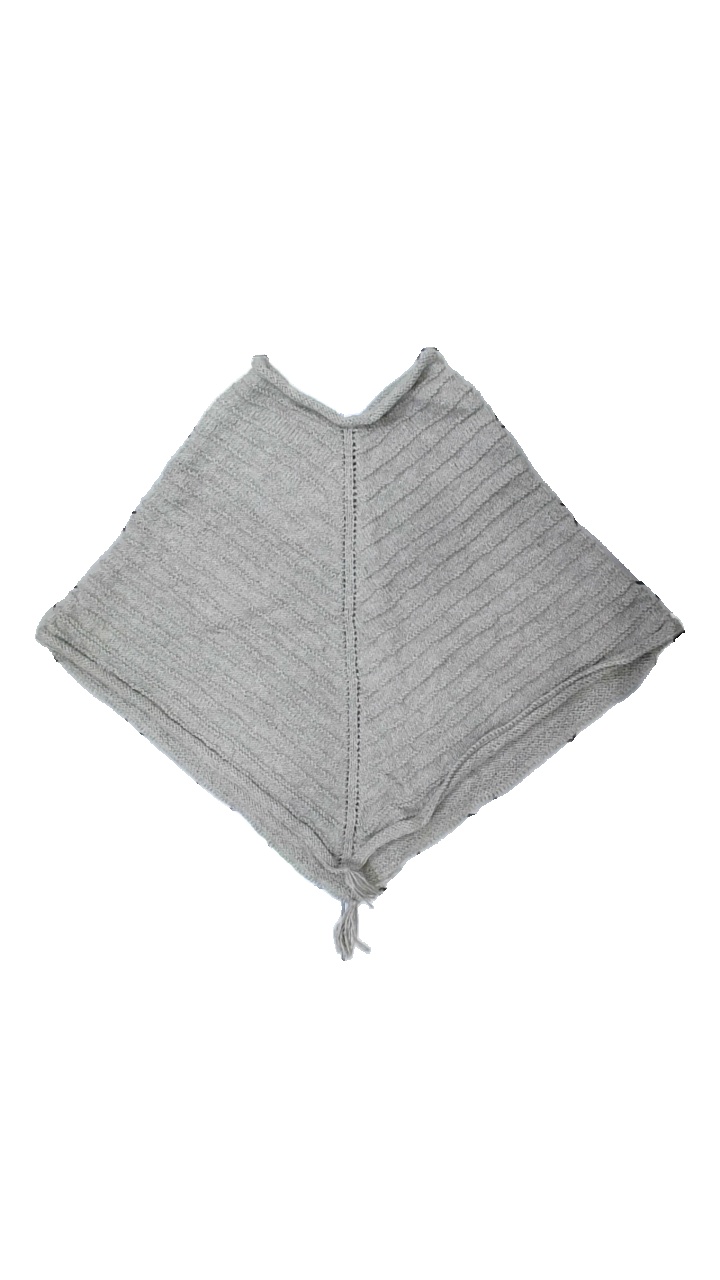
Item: Outerwear (Ladies)
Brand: Missing
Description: Possibly homemade brown knitted poncho. No size no brand. Good condition.
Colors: Brown
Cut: Regular
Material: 66% cott, 34% wool
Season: Autumn
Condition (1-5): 4
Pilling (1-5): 5
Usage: Reuse
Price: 100-150